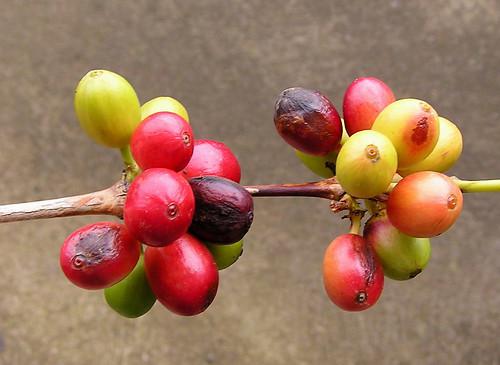
Plant: Coffee
Disease: coffee berry blotch